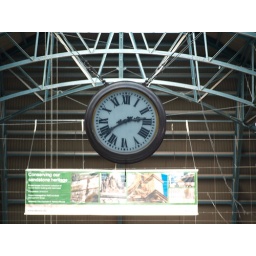
This clock hangs from the roof of Central Station in Sydney